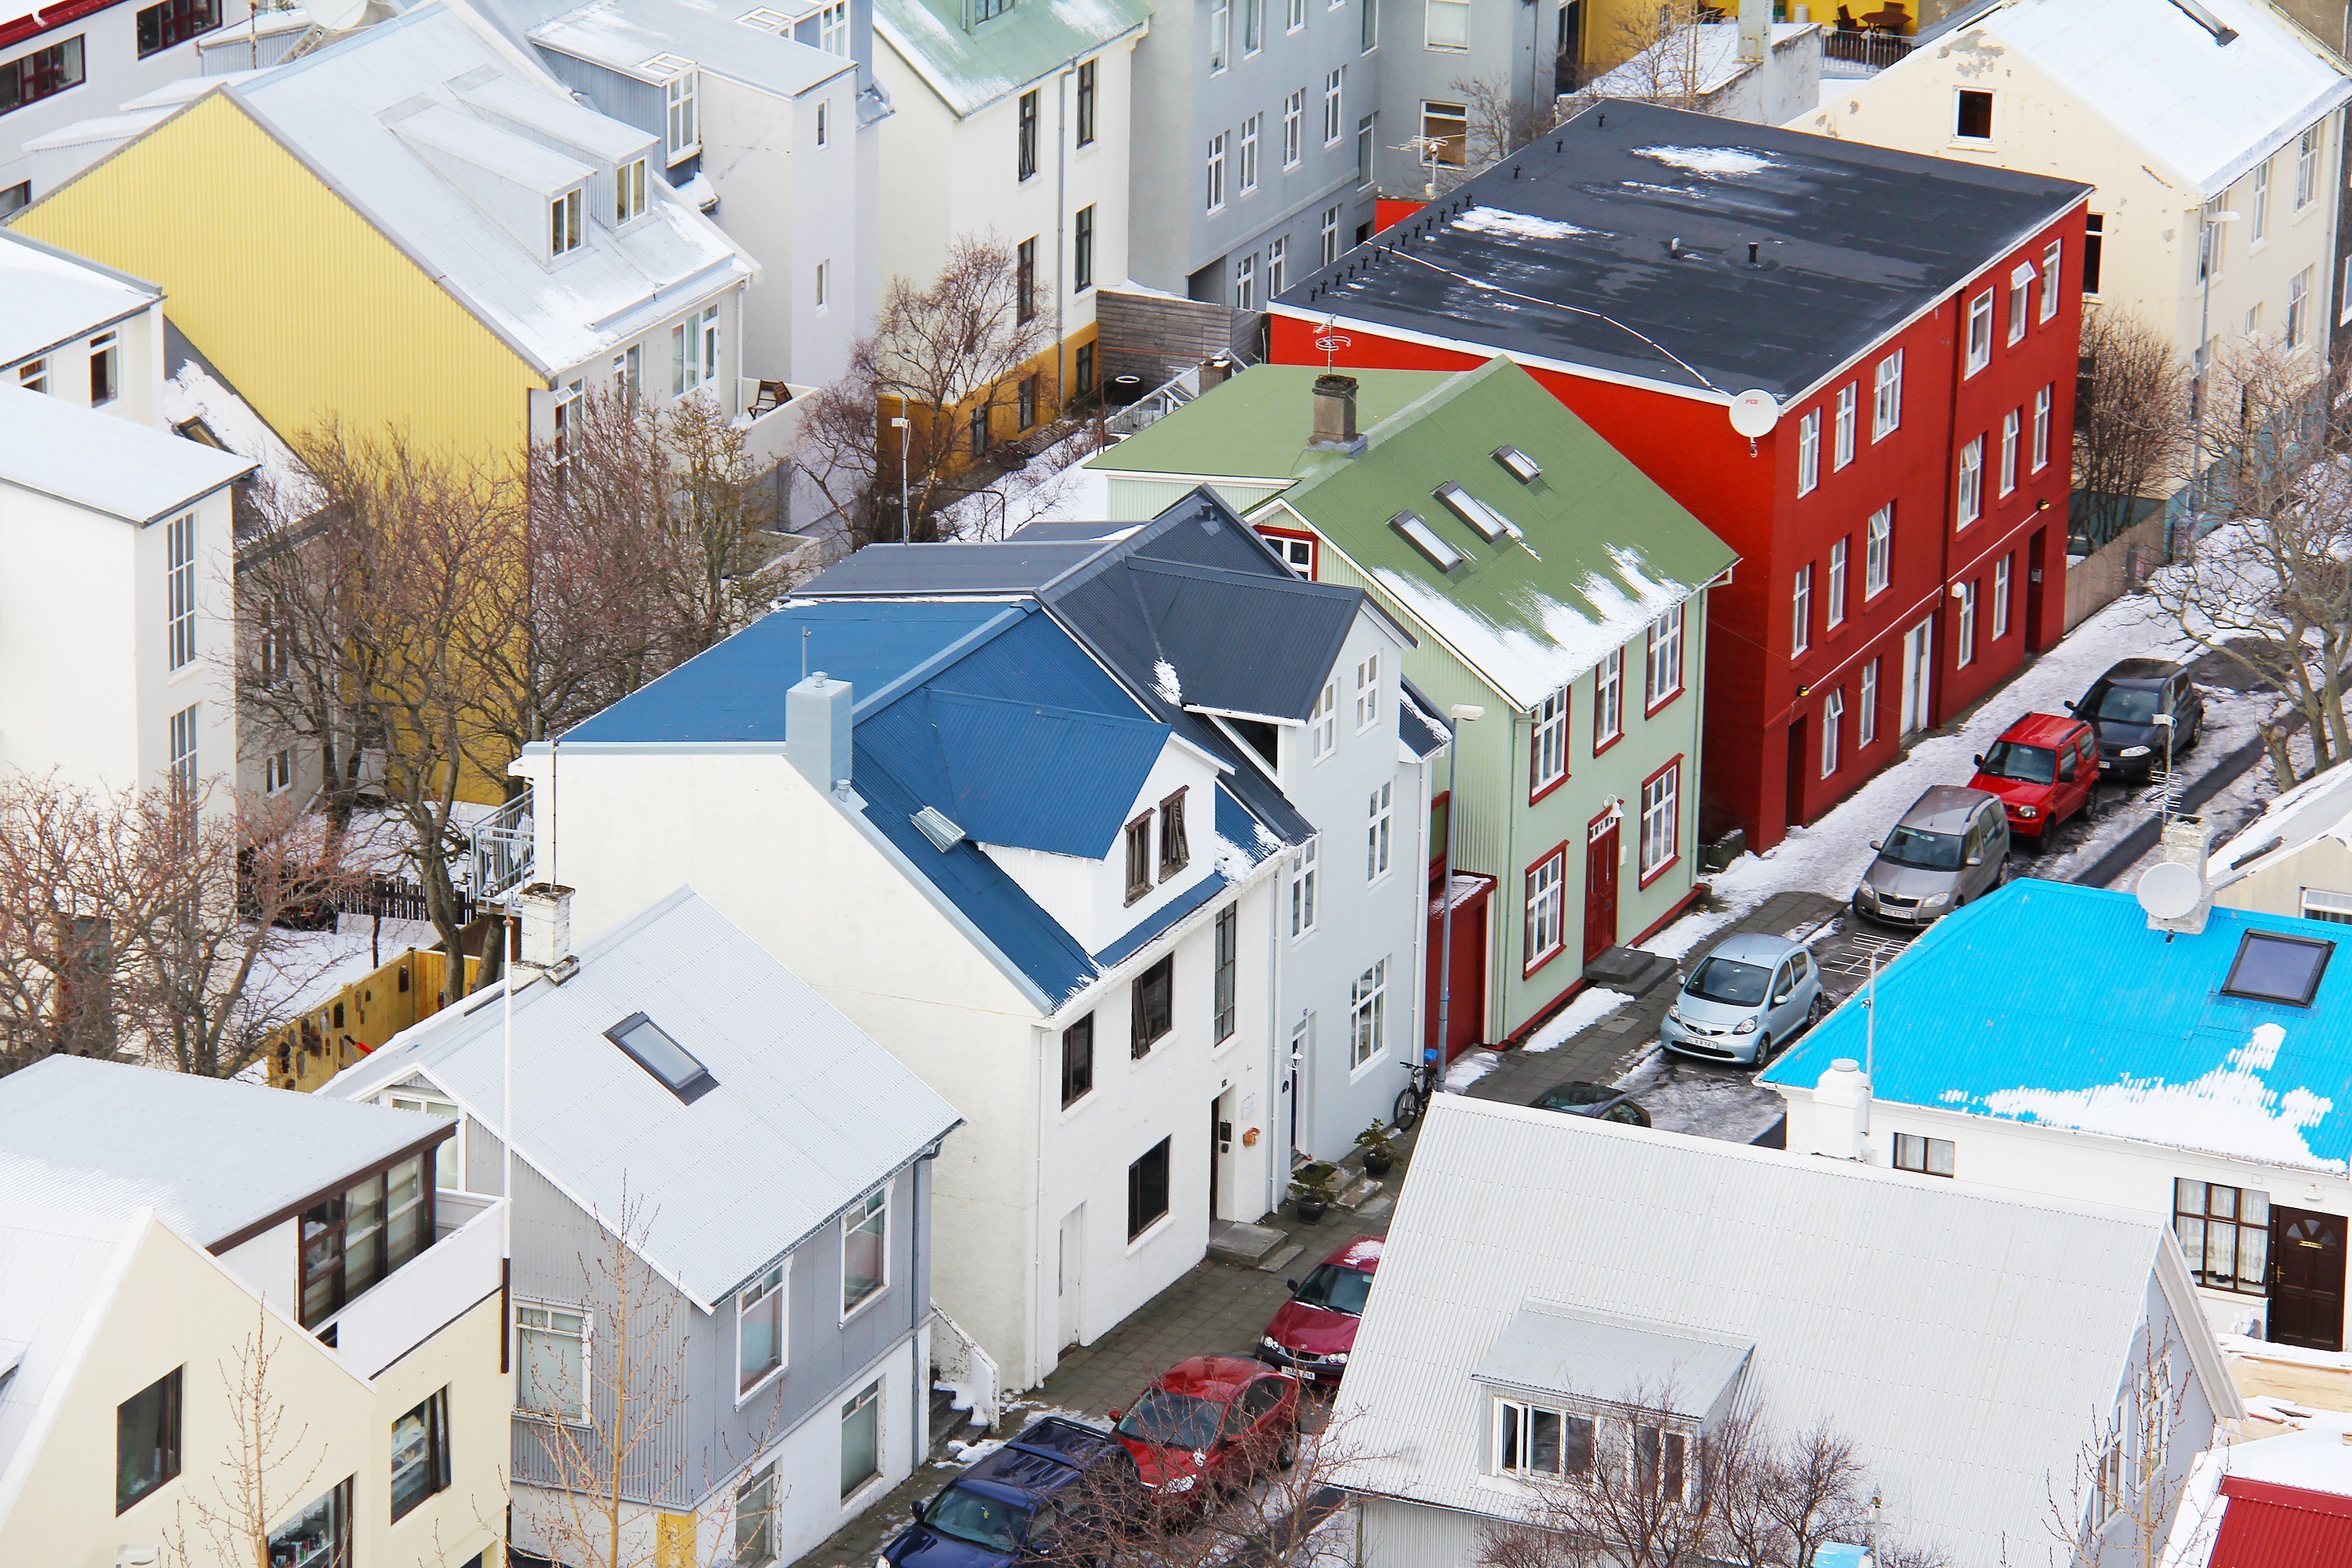
snow, winter, town, city, home, facade, church, iceland, top view, art, amazing, beautiful, famous, unusual, scandinavia, reykjavik, iconic, neighbourhood, impressive, residential area, icelandic houses, from the top, hallgrimskirkja church